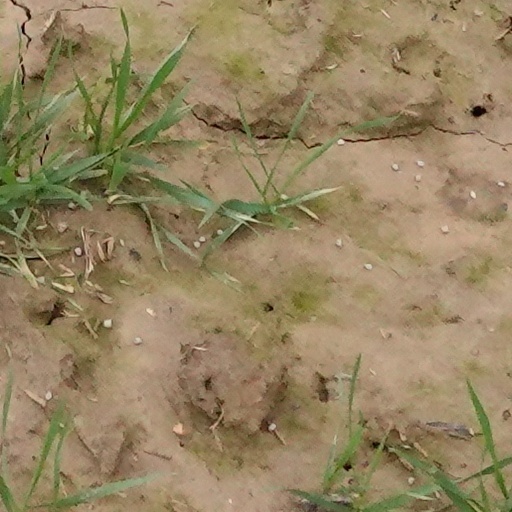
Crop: wheat